San Francisco Transbay development

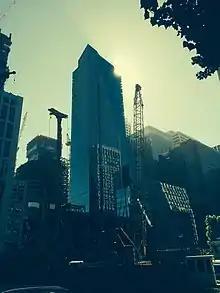

The original Transbay Terminal opened in 1939 as the San Francisco terminus for the Key System and other commuter trains that travelled across the new San Francisco–Oakland Bay Bridge to the East Bay. Train service to San Francisco was discontinued in 1958 and the Transbay Terminal was reconfigured for buses. Transbay train service would resume in 1974 with the opening of BART and the Transbay Tube, but the BART tracks were routed under Market Street, bypassing the Transbay Terminal. By the end of the 20th century, the Transbay Terminal was underused and rundown, handling an average of about 20,000 commuters per day.